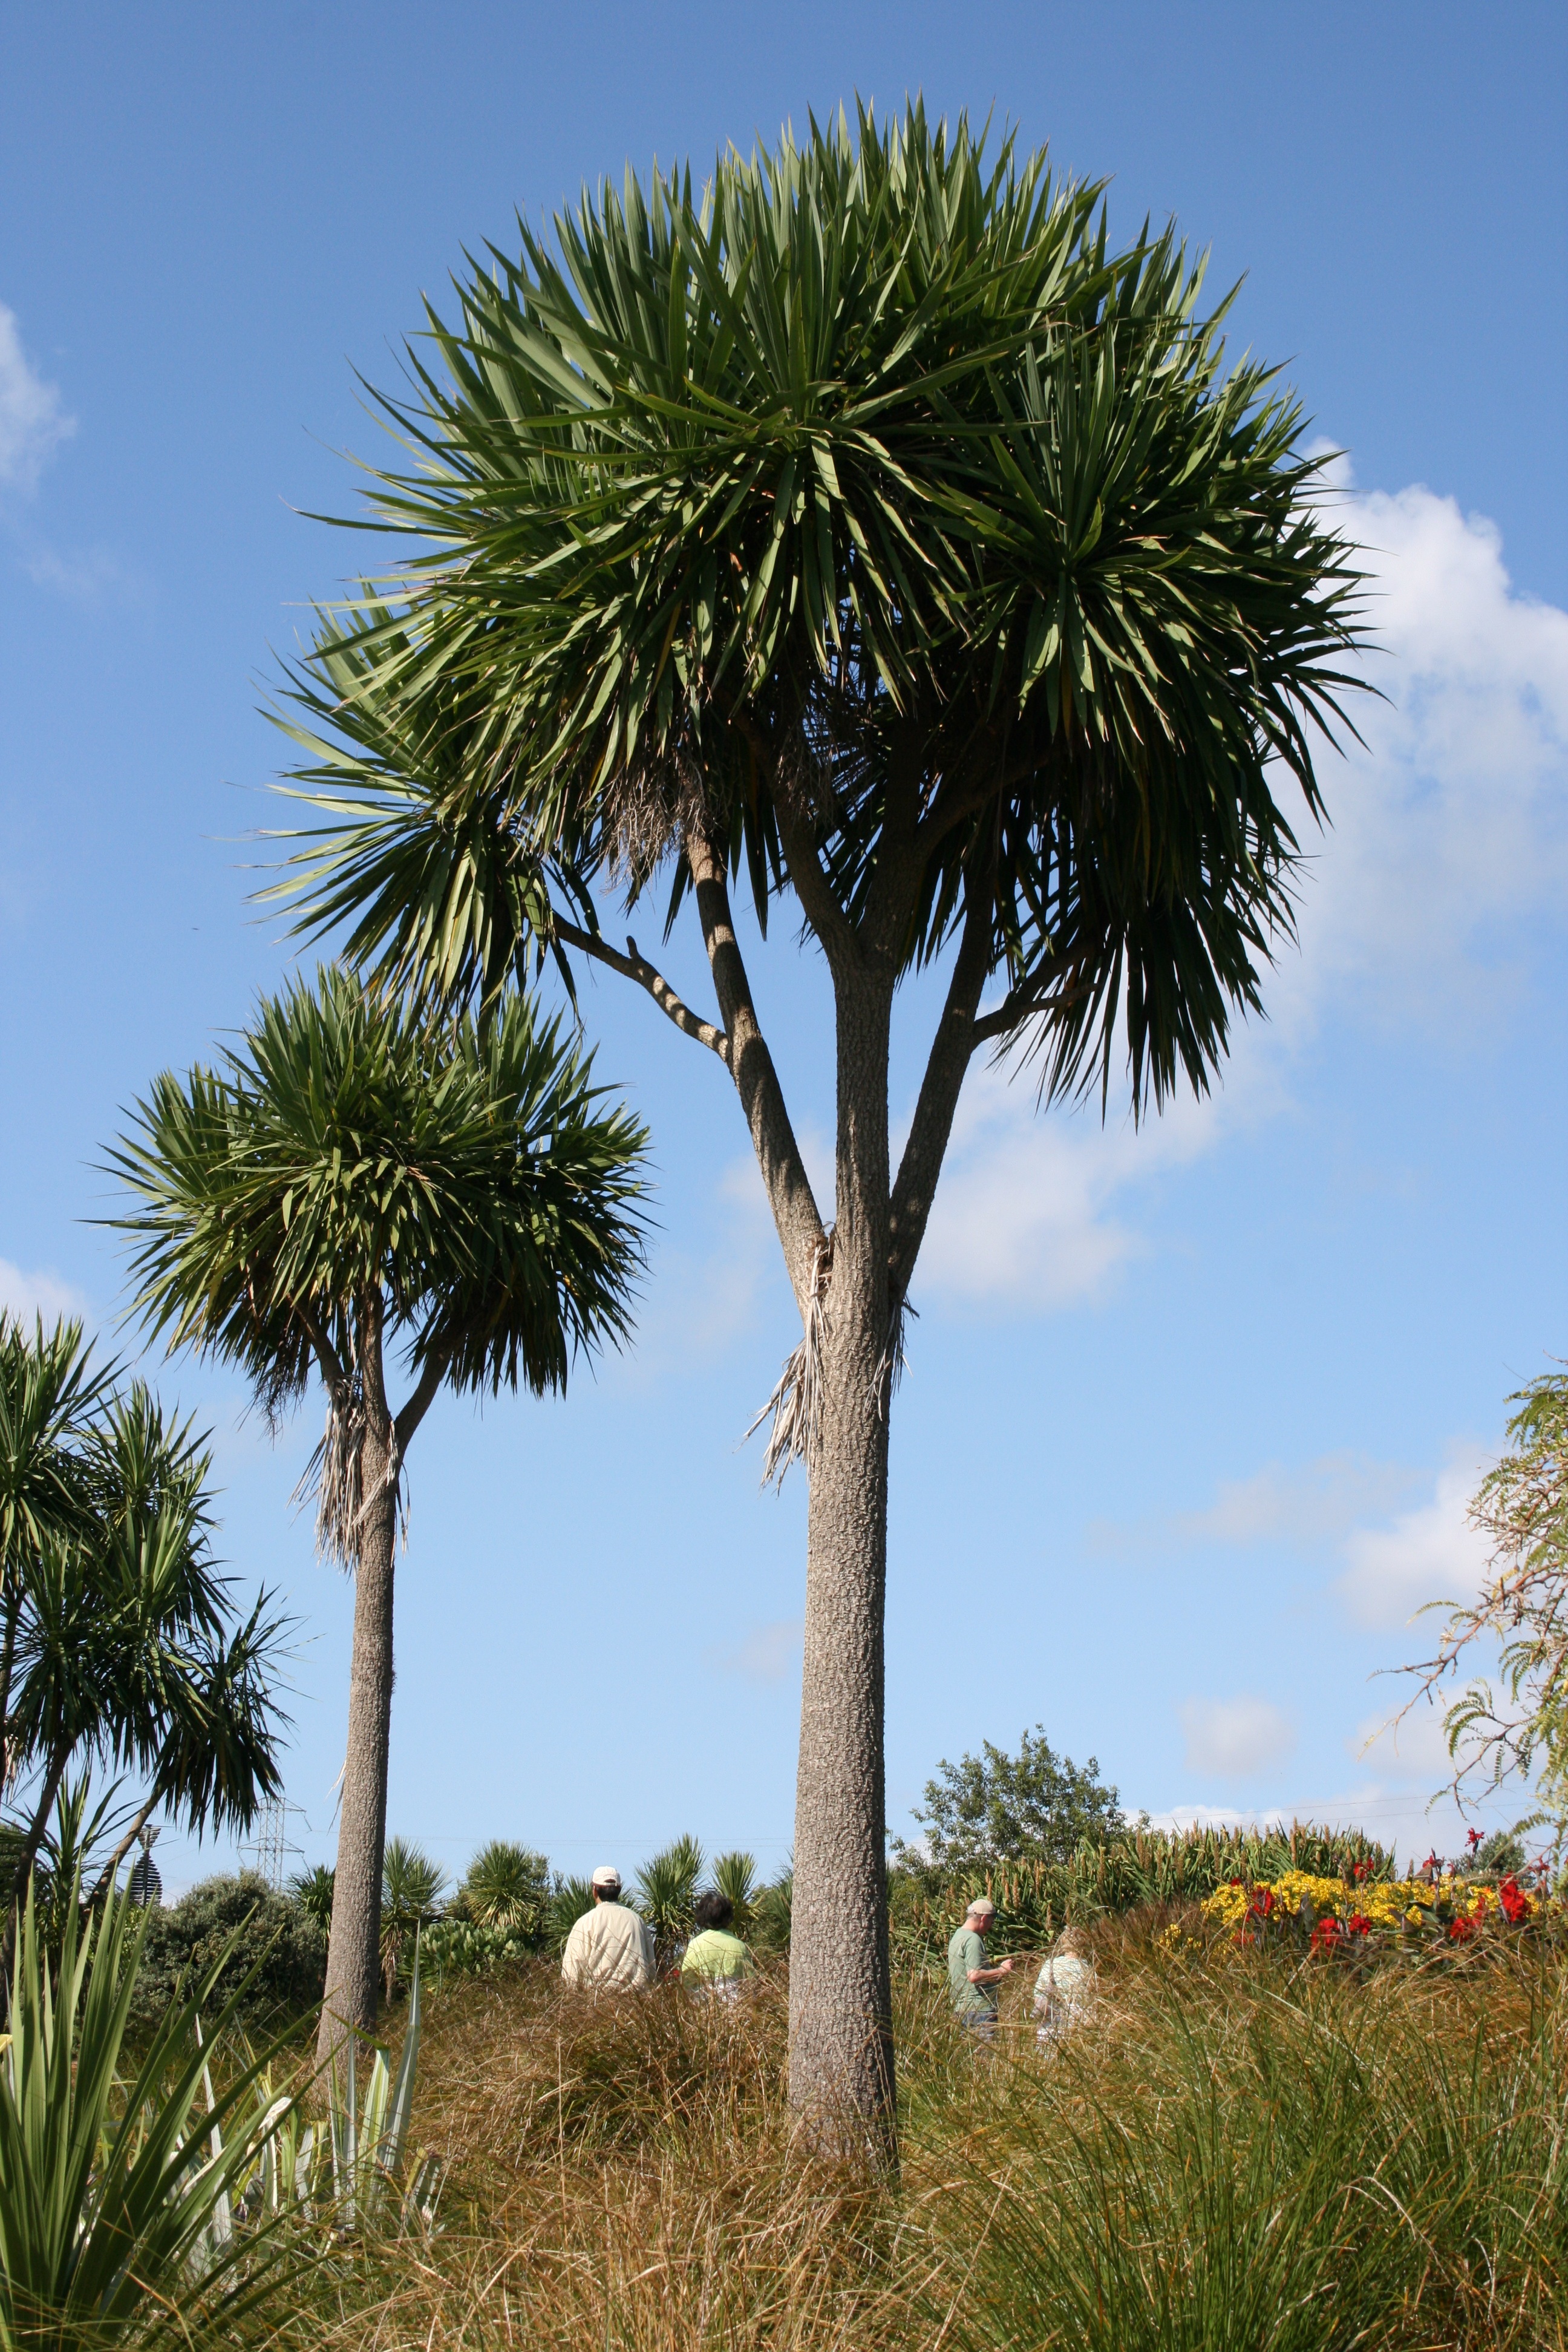
tree, nature, grass, plant, flower, foliage, decoration, green, produce, botany, flora, savanna, plants, vegetation, culture, botanical garden, auckland, maori, palm trees, ecosystem, flowering plant, date palm, grass family, woody plant, land plant, arecales, palm family, borassus flabellifer, giant tree, cabbage tree, cordyline australis, monocotyl done tree, 20 meters high, sword shaped leaves, sheet 1 meter long, ti kouka